1960 24 Hours of Le Mans

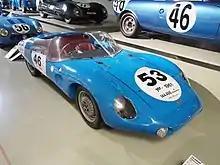
The DB HBR4 Spyder of Laureau/Armagnac, which won the Sports 850 class and the Index of Performance.

Taken from Quentin Spurring's book, officially licensed by the ACO